Scruffy dome

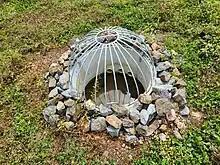
Scruffy dome in New Zealand.

A scruffy dome is a steel grille that is placed over the inlet of a manhole, and is usually dome shaped. They function as a way for stormwater to enter the pipe network without allowing larger debris in, such as people or animals. Scruffy domes are usually placed in parks and wetlands, and are usually made with galvanised steel.